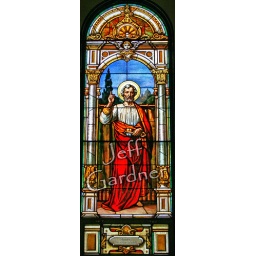
Stained glass window in St. Stephen's Catholic Church in Stephen, MN.